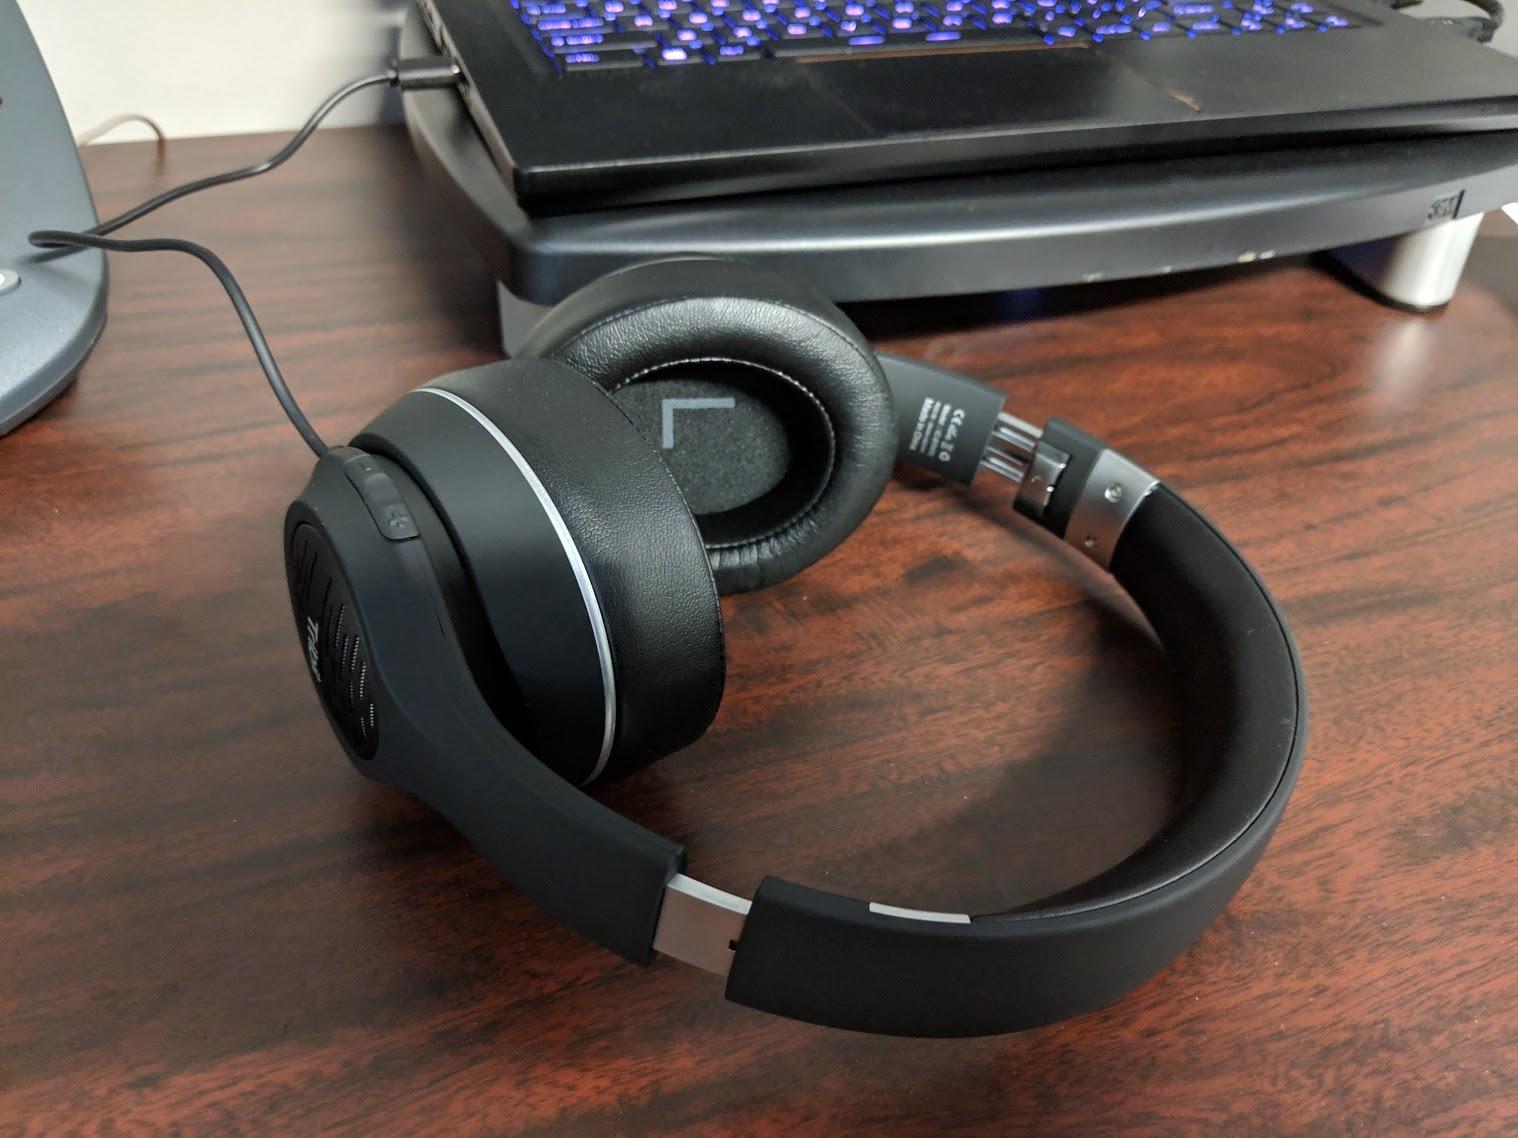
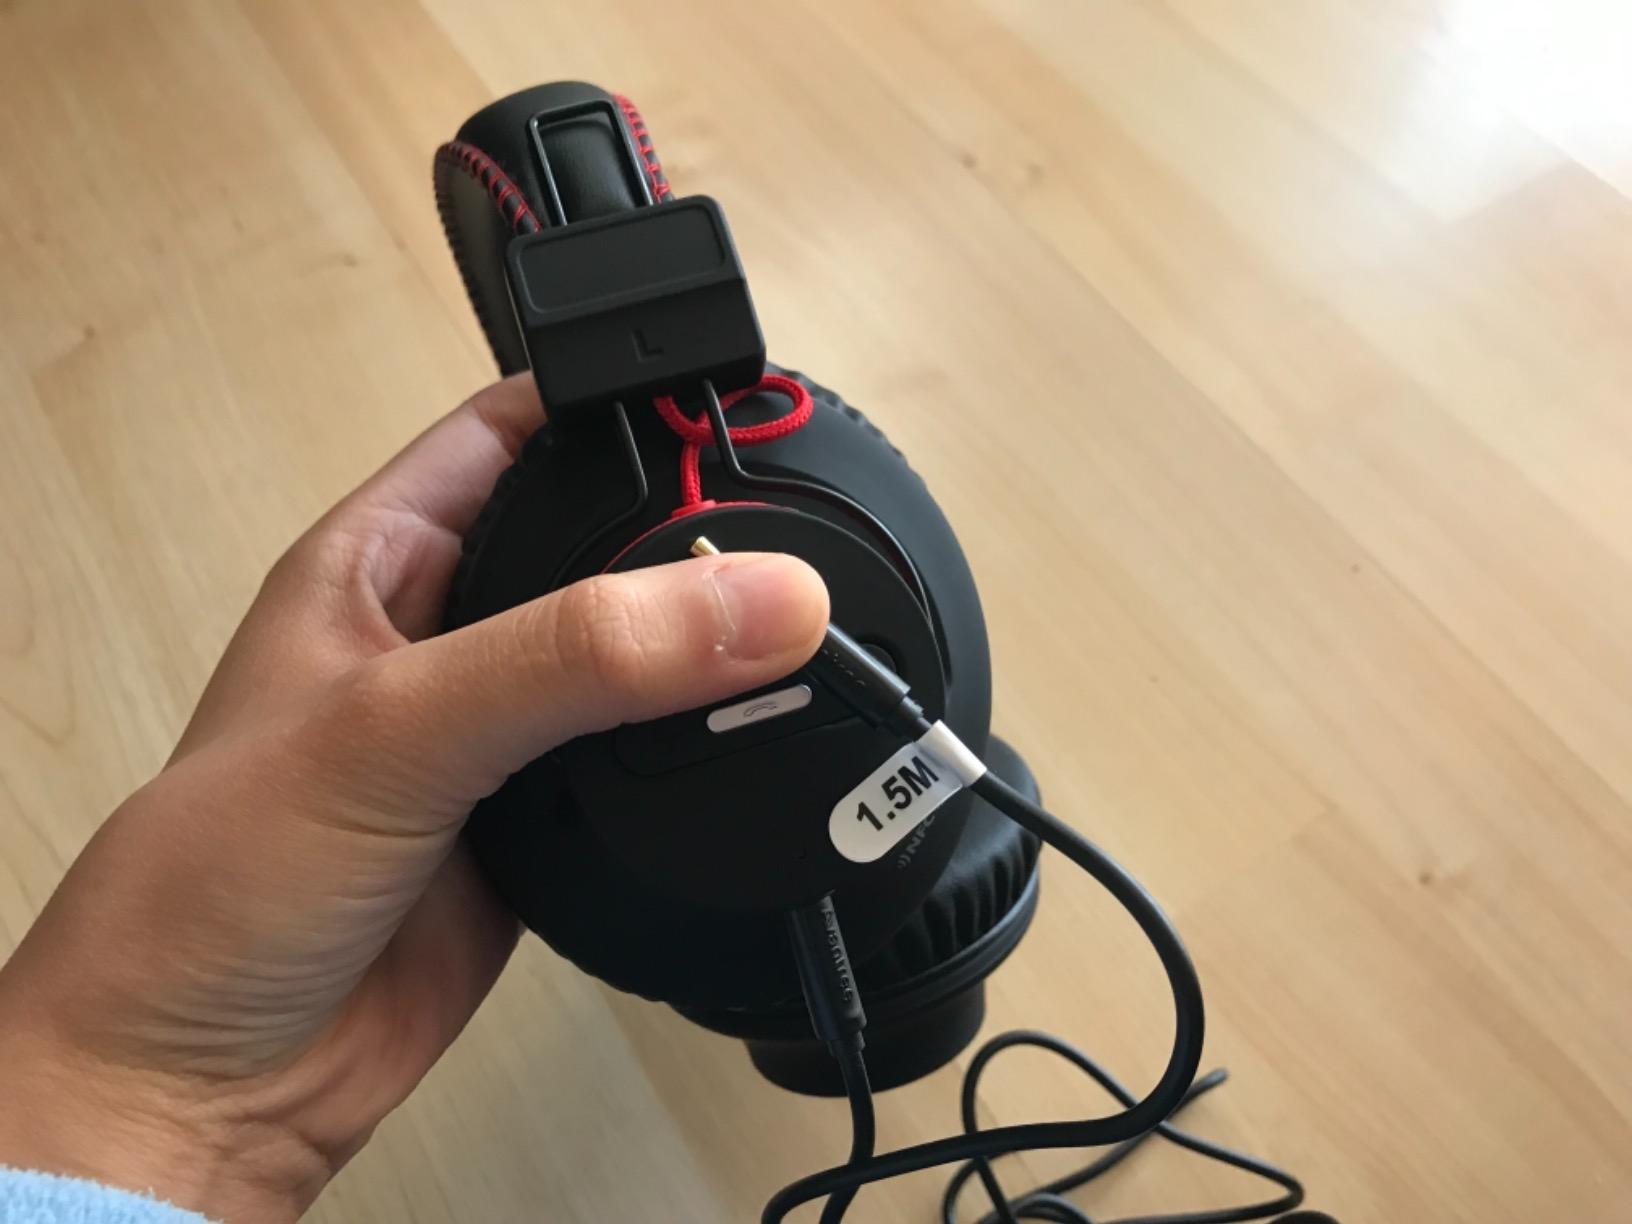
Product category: headphones
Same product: no